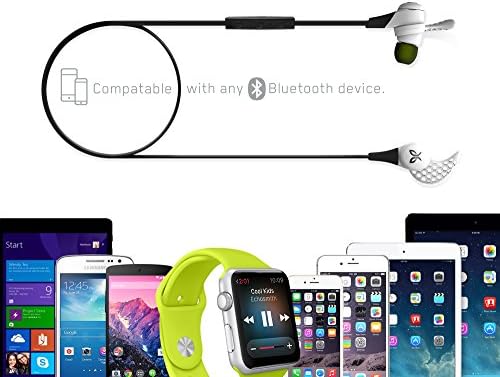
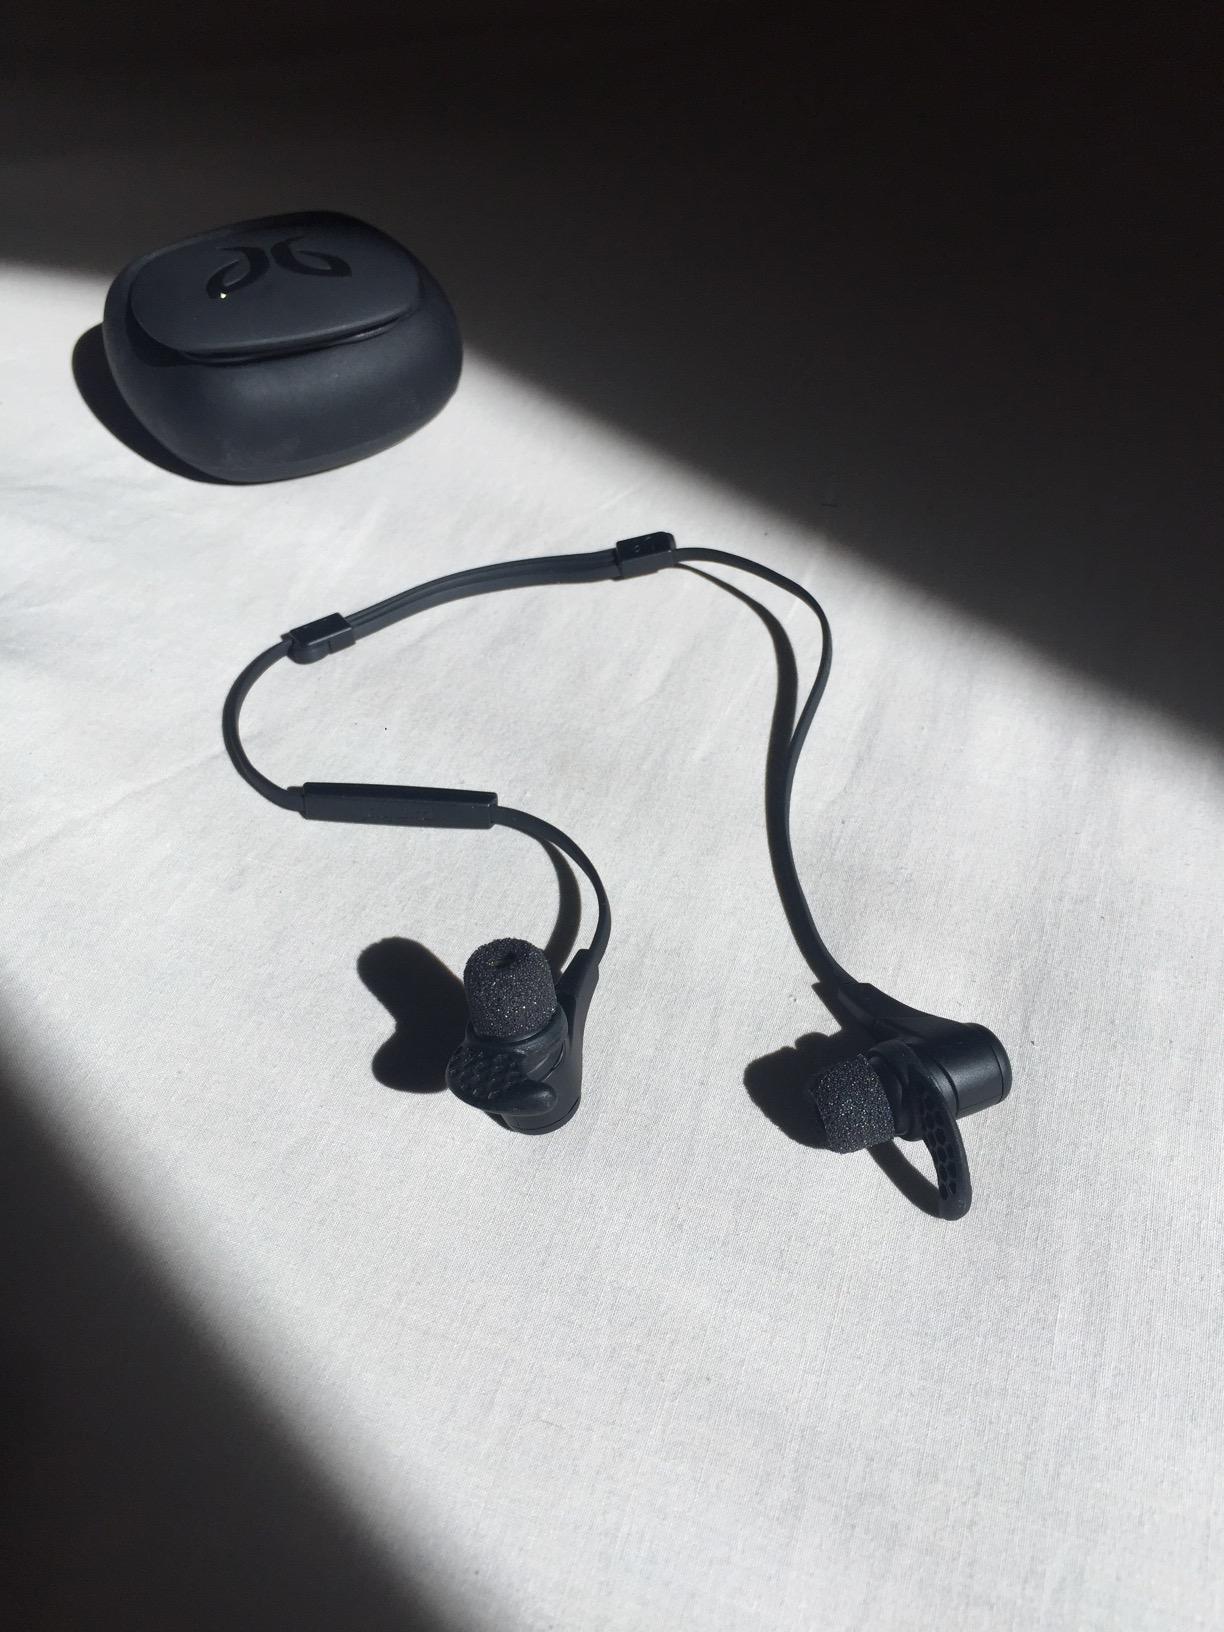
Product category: headphones
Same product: no